Punky Skunk

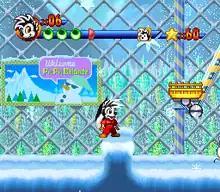
Gameplay screenshot

"Punky Skunk" is a side-scrolling action-platform game similar to "Skyblazer" where the player takes the role of an anthropomorphic skunk named Punky, who settles on saving the world with the aid of his friends Nash and Kelly from the evil BB Brigade army led by Badler as the main objective.